No. 3 Squadron RNZAF

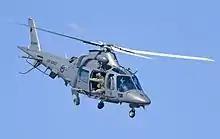
One of No. 3 Squadron's A109 helicopters in 2012

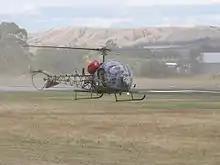
A RNZAF Sioux in 2009

The squadron has a total personnel strength of approximately 135, and operates the following aircraft: